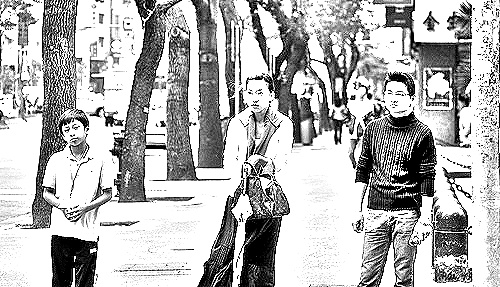
Portrait style: Sketch Portrait